South African Class 25 4-8-4

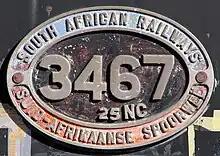
Class 25Nc 3467 (NC added on number plate after conversion)

When the Class 25 condensers were converted to Class 25NC non-condensers, their number plates were copied and recast with the additional "NC" for "non-condensing" squeezed in next to the existing "25", which resulted in a lopsided class indication on their plates. Locomotives with all four characters neatly in line and centred were therefore usually identifiable as original Class 25NCs. After they were relieved of their condensing gear, these locomotives served for another eleven years, before being withdrawn from service by the SAR when steam was completely replaced by electric and diesel-electric traction.